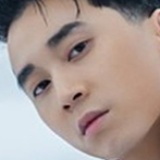
ca sĩ Karik